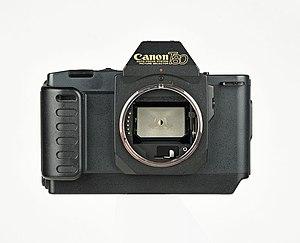
Canon T80 de face avec vue sur la monture AC et ses contacts électriques
La monture Canon AC est une déclinaison de la monture FD sur laquelle ont été ajoutés des contacts électriques pour l'autofocus du reflex T80.